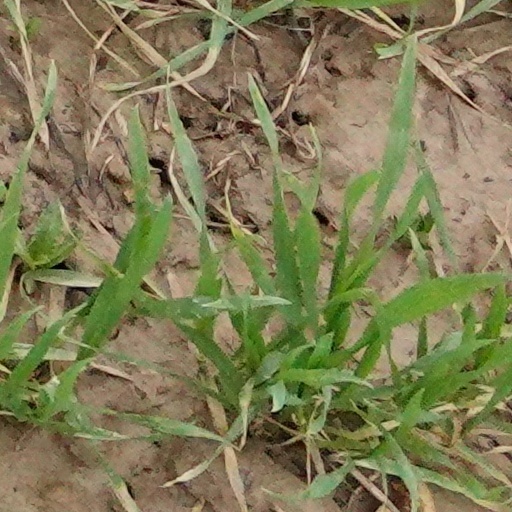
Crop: wheat